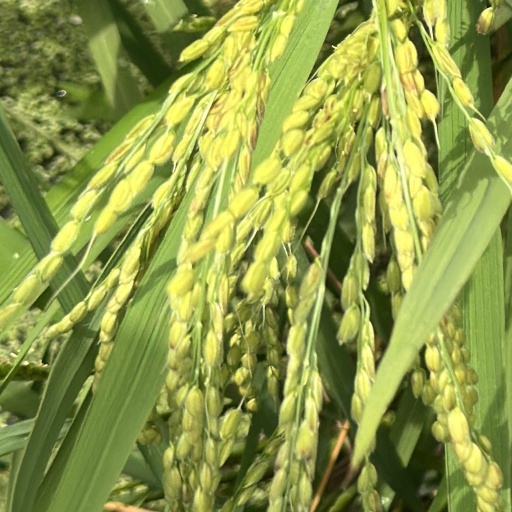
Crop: rice